Hohenwart Abbey

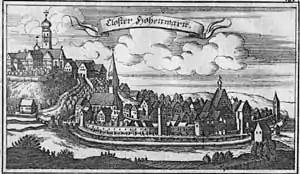
Engraving of Hohenwart from the "Churbaierische Atlas" of Anton Wilhelm Ertl, 1687

Hohenwart Abbey was a Benedictine nunnery located at Hohenwart in Bavaria, Germany.